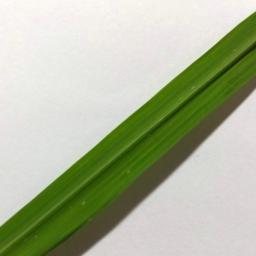
Label: Rice___Healthy